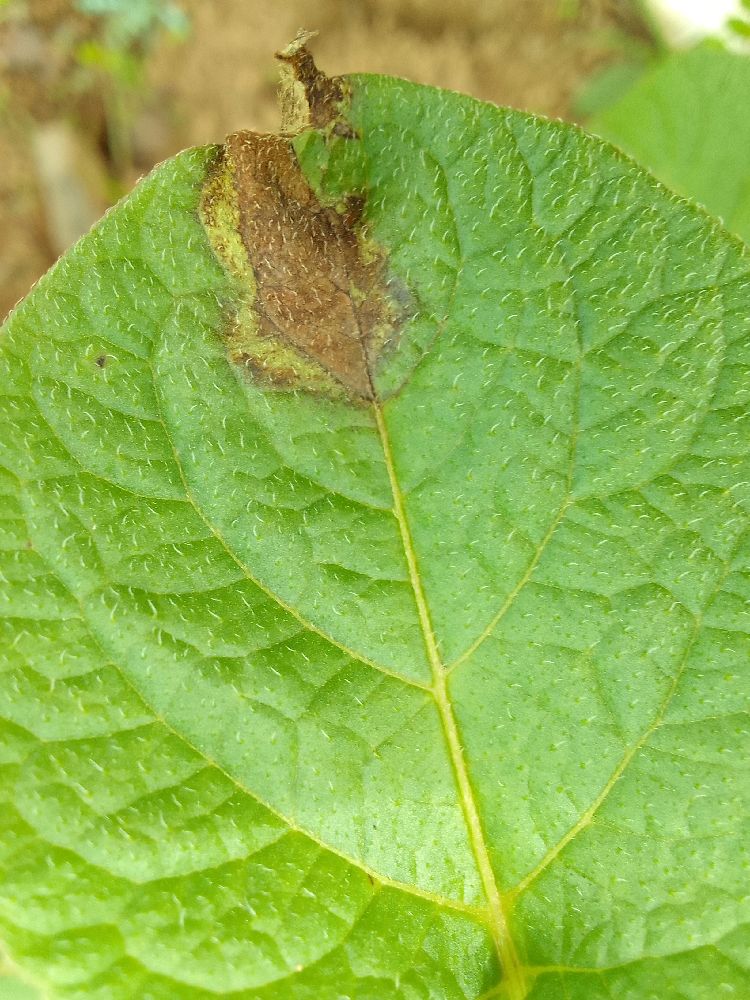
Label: Late blight